Carlo de Tocco

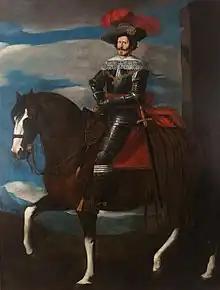
Portrait of Carlo di Tocco

Carlo de Tocco (11 August 159214 February 1674), titular Duke of Leucada and Prince of Montemiletto, was an Italian aristocrat, nobleman and military officer.